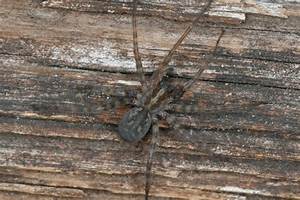
Label: spider